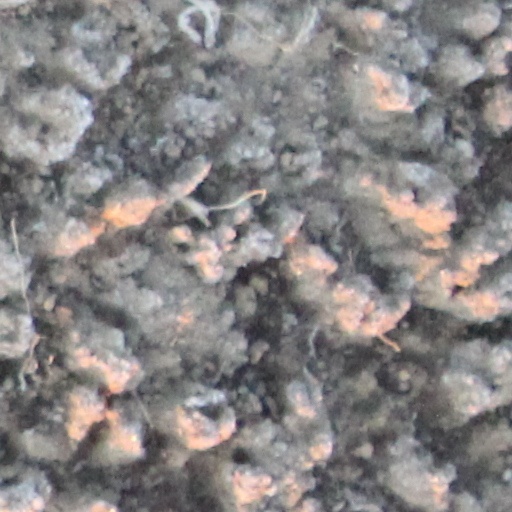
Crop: wheat